Markiz Island

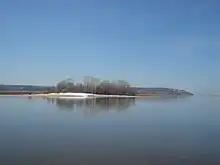
View of Markiz Island

The Markiz Island is a small island in the Kuybyshev Reservoir of the Volga River near Kazan, Tatarstan, Russia. The island, as well as the neighboring Uslon Islands, were formed in 1956-58 when the reservoir was filled from the larger island, also named Markiz.